Margaret Pollock Sherwood

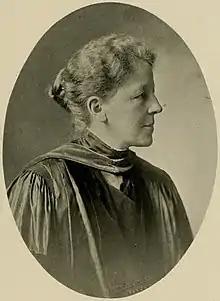
Sherwood circa 1914

Margaret Pollock Sherwood (November 1, 1864September 24, 1955) was an American professor of English literature and author of novels, short stories, poetry, and essays.